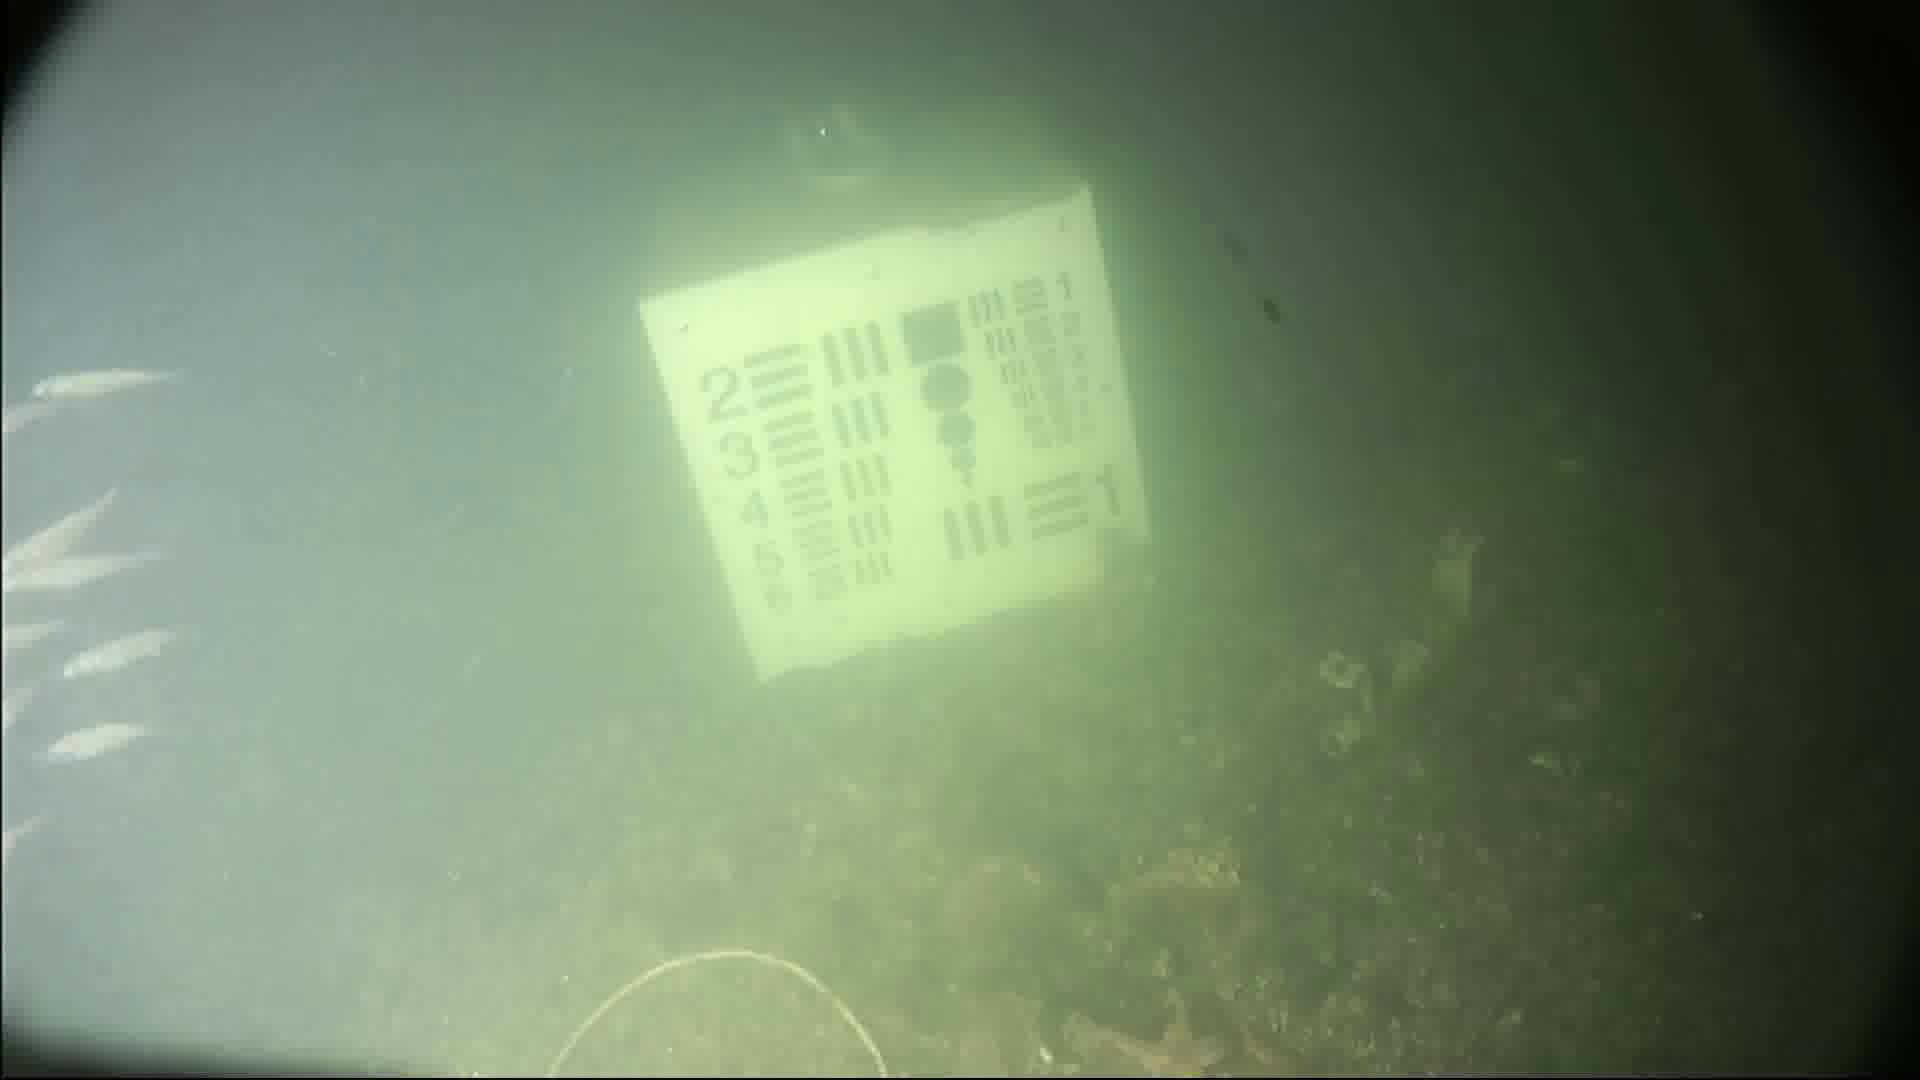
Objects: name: small_fish
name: starfish